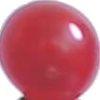
Label: Redcurrant 1